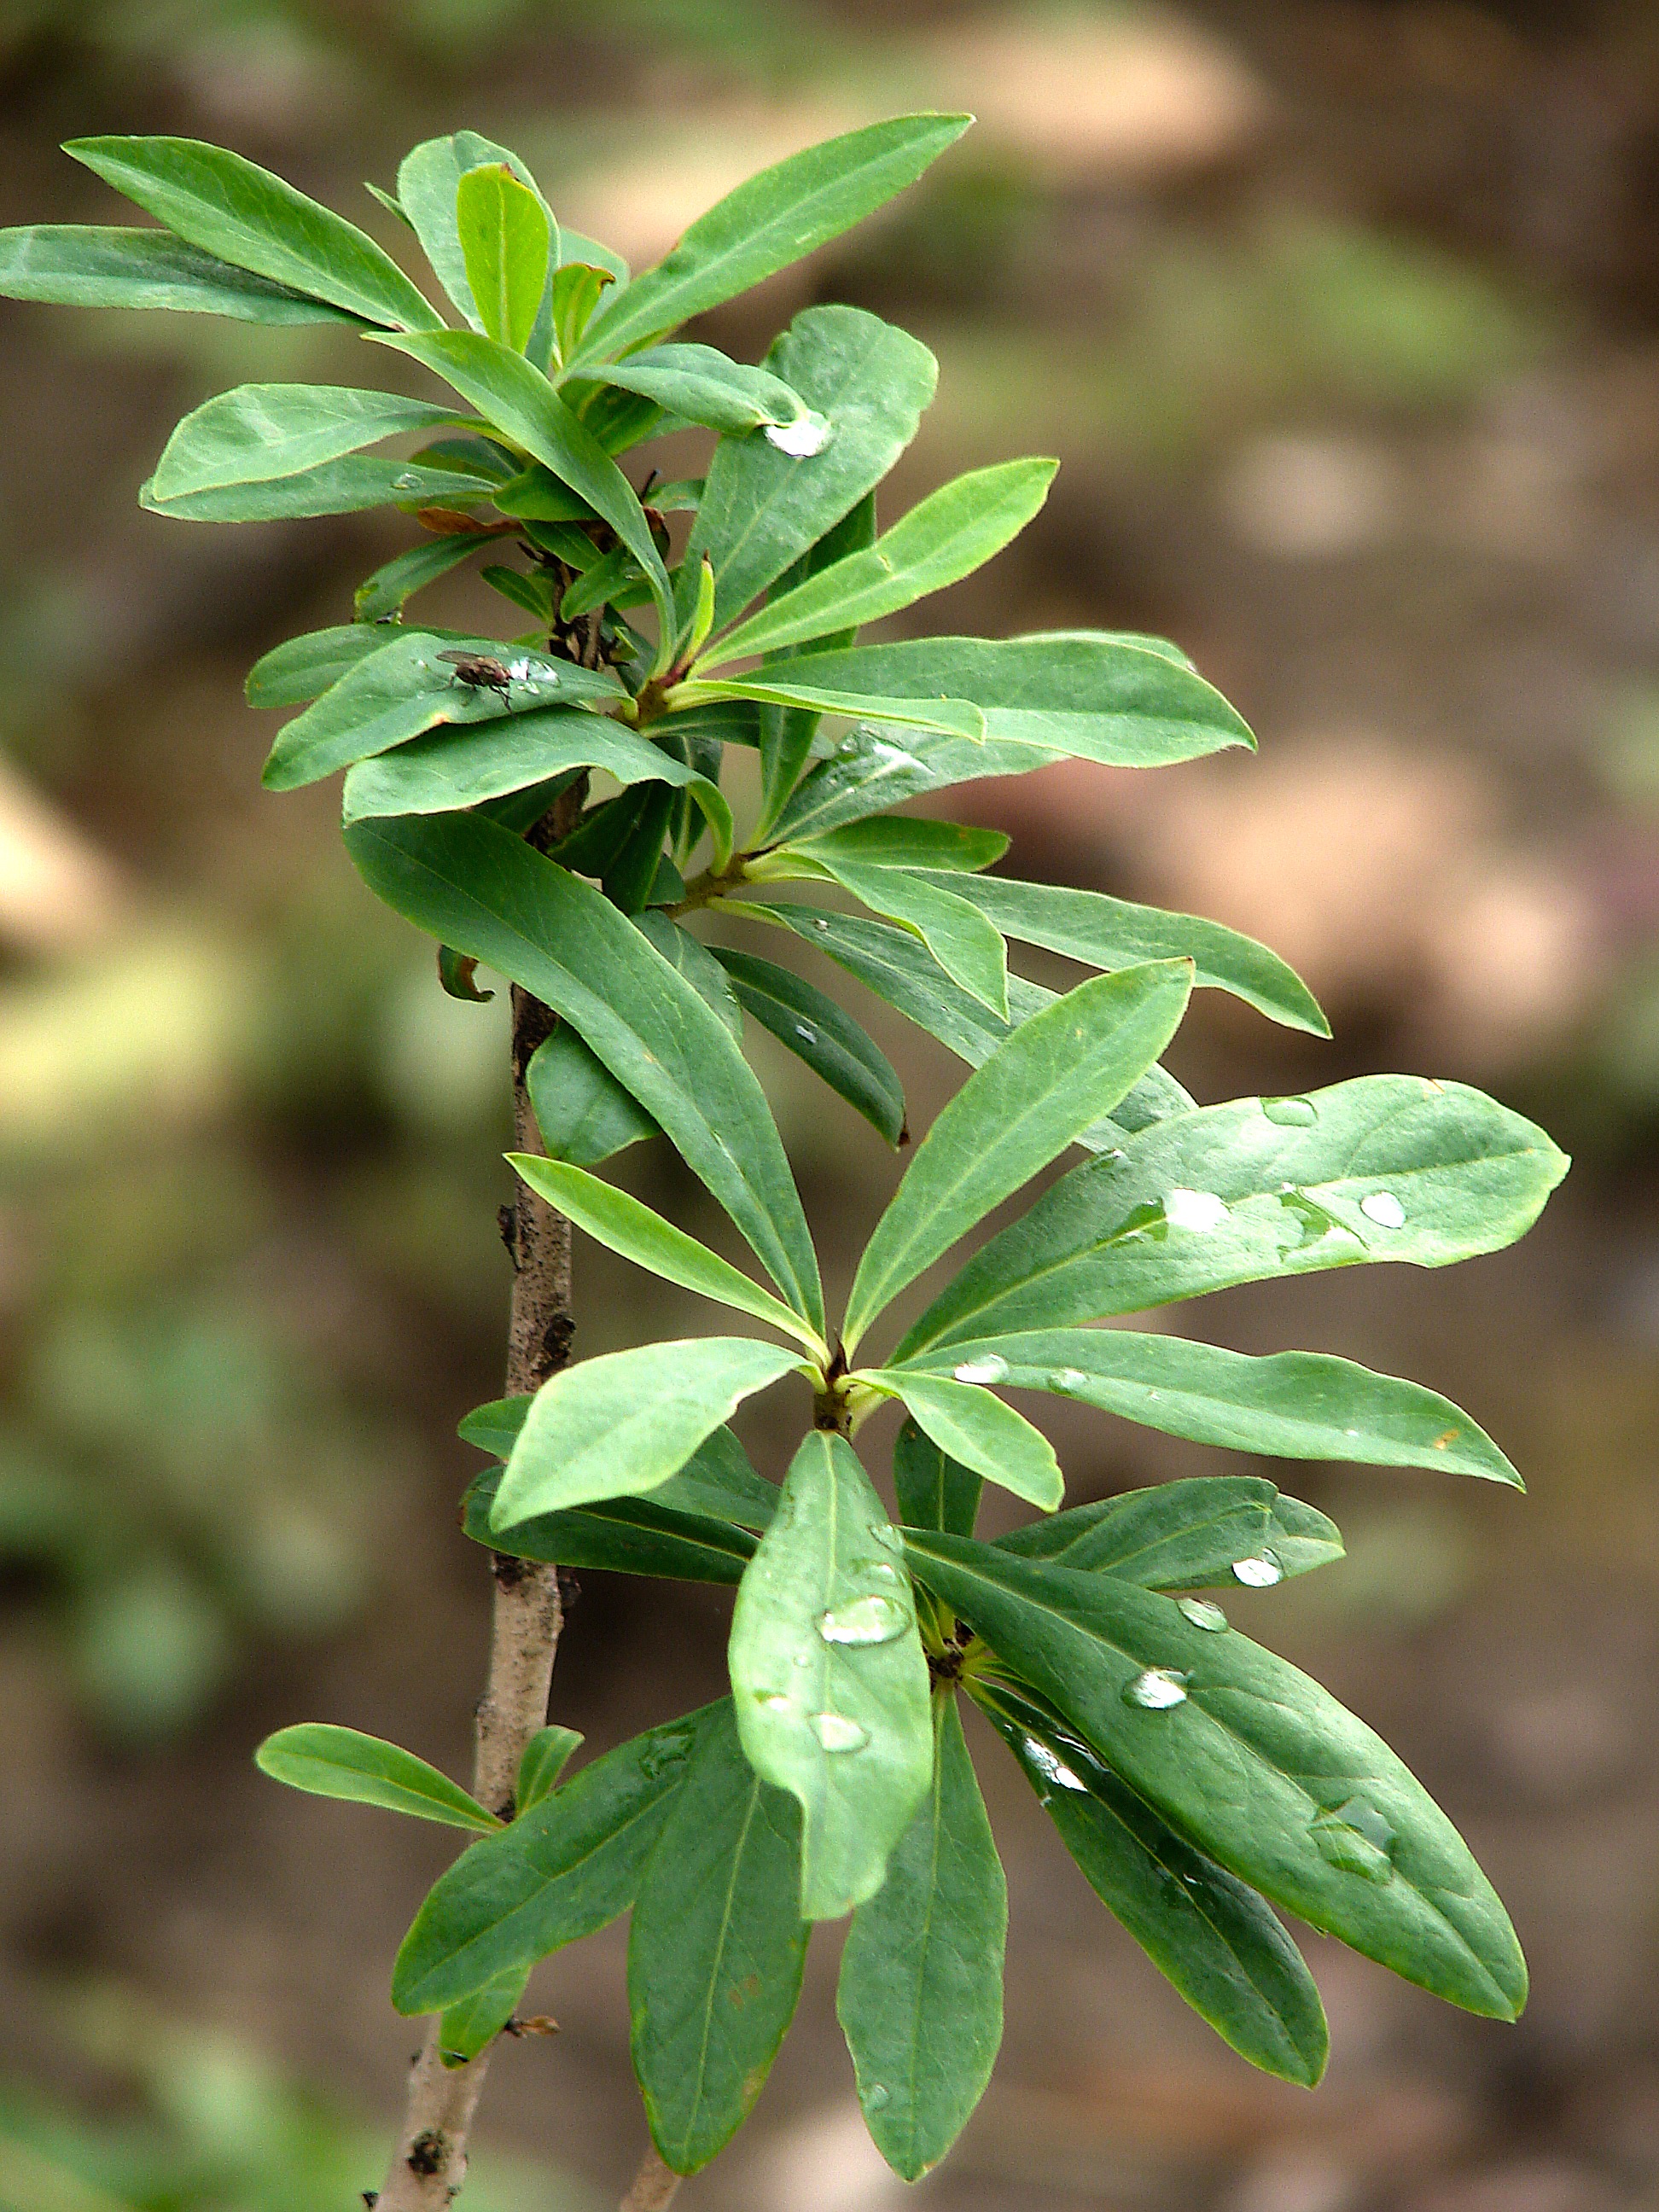
tree, plant, leaf, flower, bush, green, herb, produce, botany, close, flora, wildflower, leaves, shrub, flowering plant, woody plant, land plant